Audi Q7

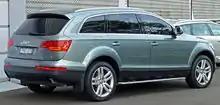
Audi Q7 3.0 TDI quattro (Australia; pre-facelift)

Despite its multiple airbags and safety electronics, such as Electronic Stability Programme (ESP), the Q7 scored four stars out of five in the Euro NCAP crash test for adult occupant protection. According to Audi, this was caused by a design error, and has since been fixed in cars manufactured after the test which should allegedly lead to five stars. Official tests to prove this remain to be done as of March 2009. "The Guardian" noted that "because of its size and wadded insulation, the Q7 provides its driver with a spectacularly complete illusion of safety" before noting that SUVs are more likely to get into crashes, especially rollovers.